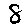
Label: 8